Atlas (1961 film)

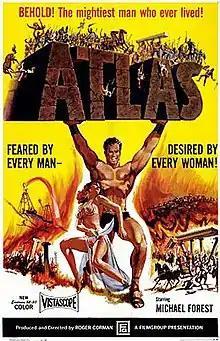
Original film poster

Atlas is a 1961 peplum film directed by Roger Corman and starring Michael Forest and Frank Wolff. It was filmed in Greece. Corman called it "my last attempt to do a big picture on a low budget." Writer Charles B. Griffith said ""Atlas" was a mess. It was a doomed project. "